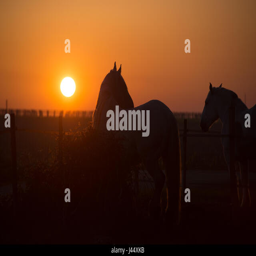
horses at sunset in the field